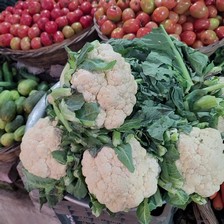
Label: others